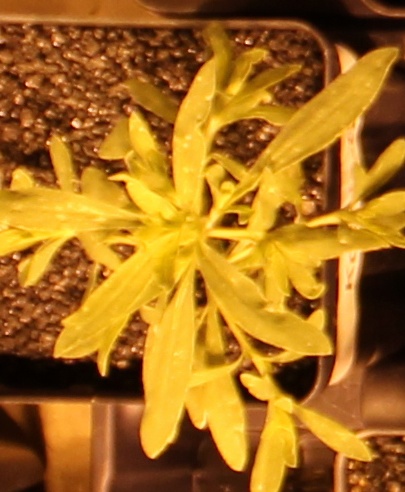
Label: Kochia